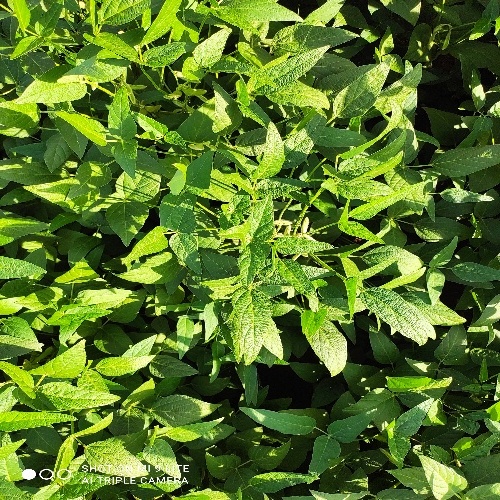
Label: Healthy